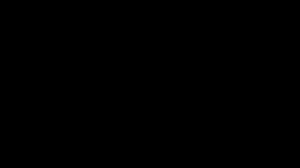
Un noyau β-lactame est un lactame contenant trois atomes de carbone et un d'azote dans son cycle. Le cycle β-lactame appartient à divers antibiotiques, tels la pénicilline. Ces antibiotiques sont appelés pour cela antibiotiques β-lactamine. Ces antibiotiques agissent par inhibition de la synthèse de la paroi cellulaire de la bactérie. Ceci a un effet létal sur les bactéries, en particulier celles à Gram-positif. Les bactéries peuvent devenir résistantes aux antibiotiques β-lactame par l'expression d'une bêta-lactamase ou par modification des protéines de surface sur laquelle les antibiotiques se lient.
Les bêta-lactamines ou antibiotiques β-lactame sont une large classe d'antibiotiques qui comprennent les dérivés de la pénicilline, les céphalosporines, les monobactames, les carbapénèmes et les inhibiteurs de la β-lactamase, en bref, tout antibiotique qui contient un noyau β-lactame dans sa structure moléculaire.
Penicillium notatum, également connu sous le nom de Penicillium chrysogenum, est une espèce de champignons du genre Penicillium, célèbre pour être à l'origine de la découverte de la pénicilline par le docteur Alexander Fleming. Penicillium est connu pour être la moisissure bleu-vert que l'on retrouve sur le pain ou les fruits moisis ainsi que sur certains fromages.